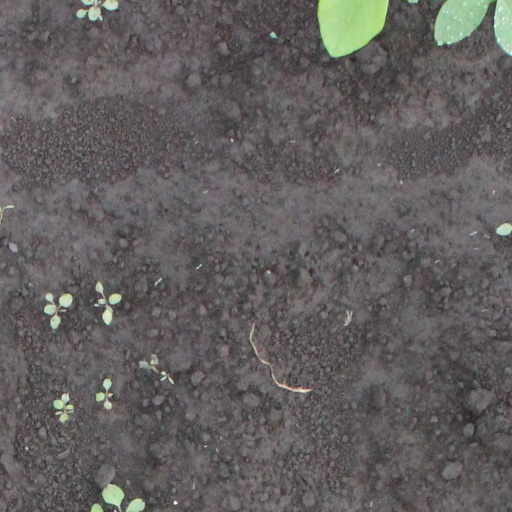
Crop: soybean